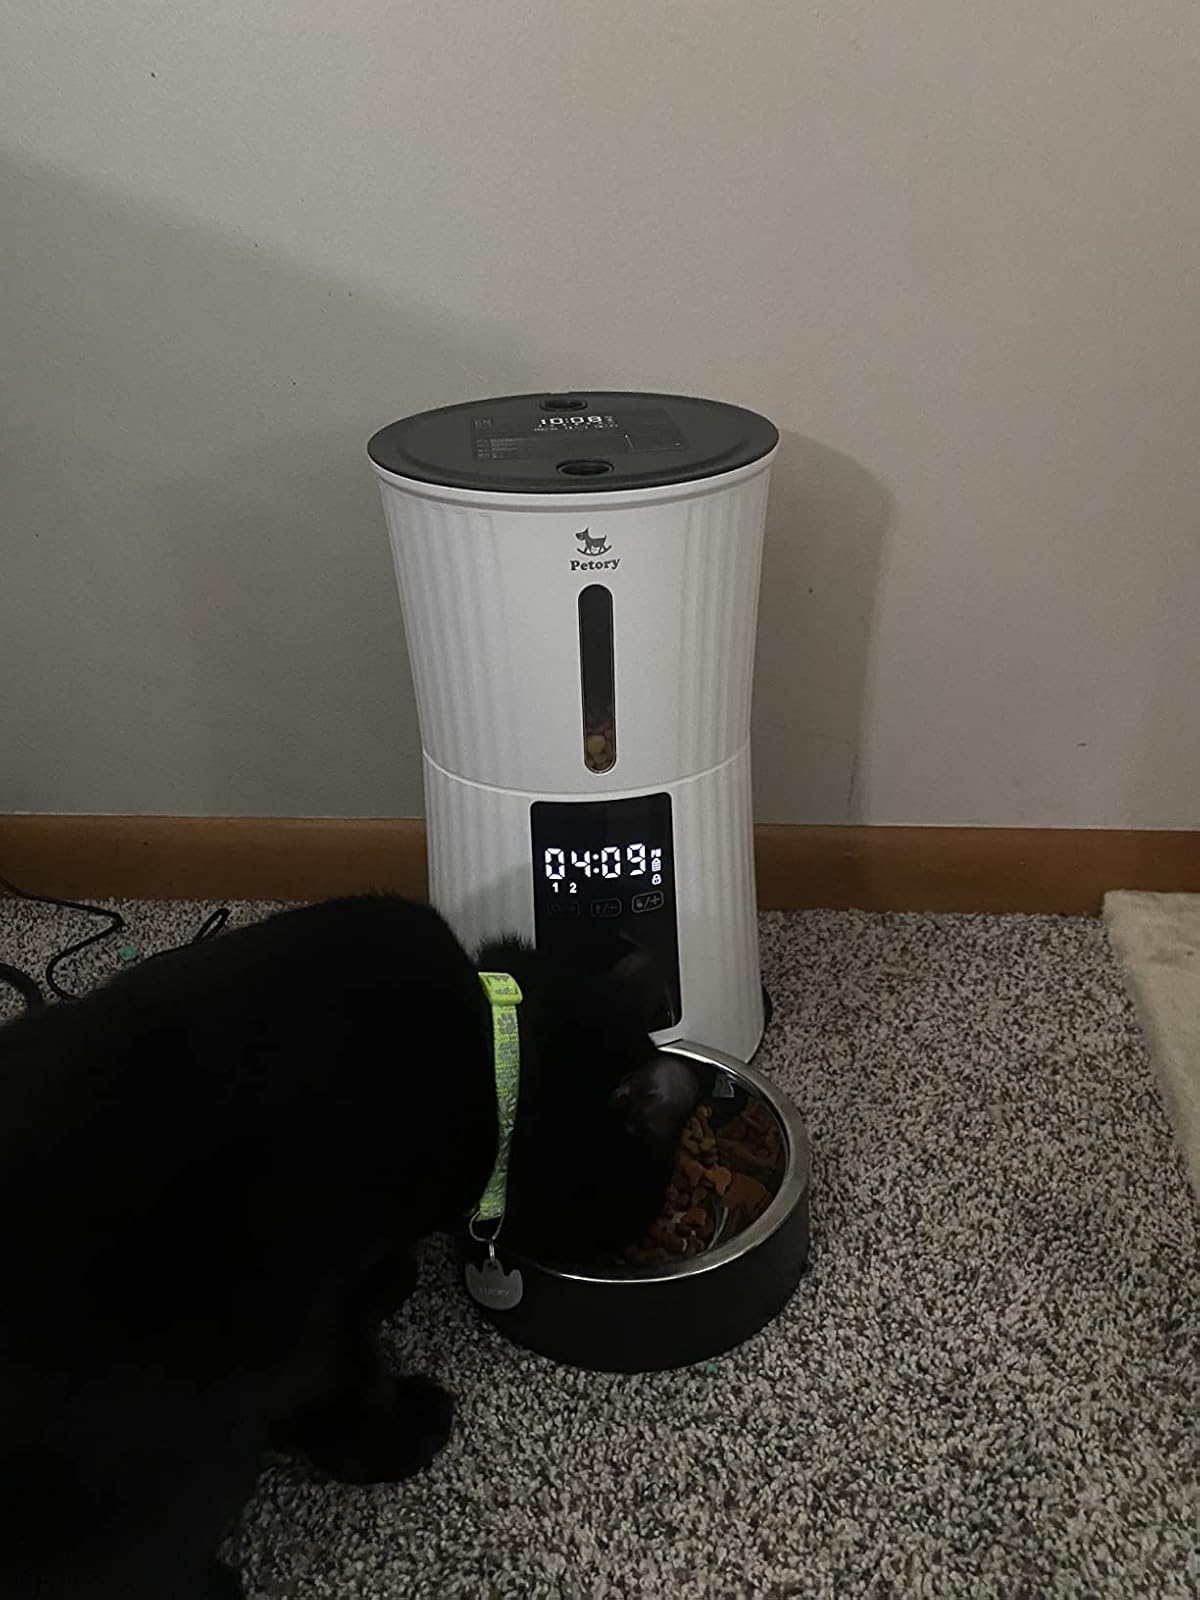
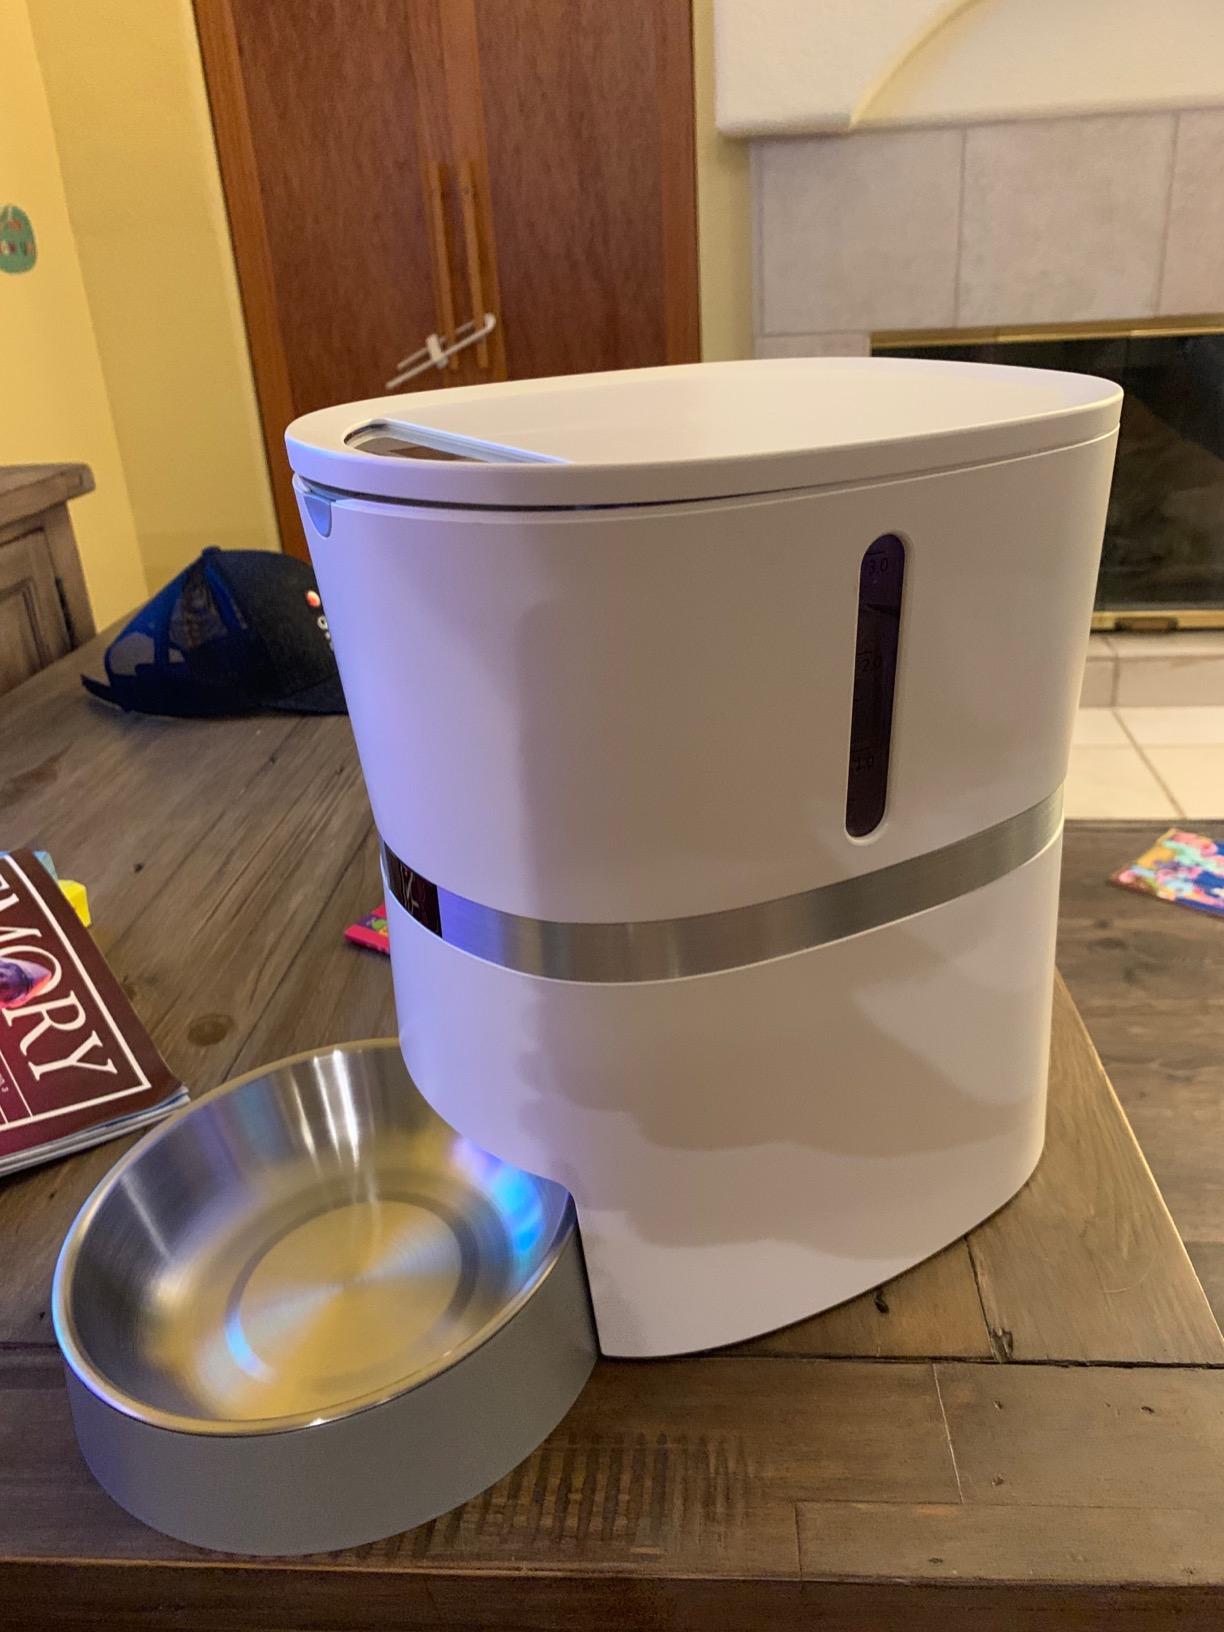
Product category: items_feeder
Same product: no